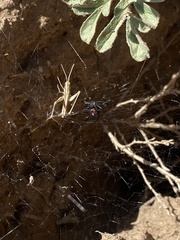
Species: Lactrodectus_hesperus